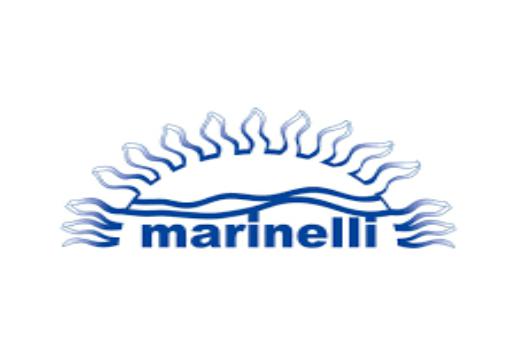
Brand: A. Marinelli
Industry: Food